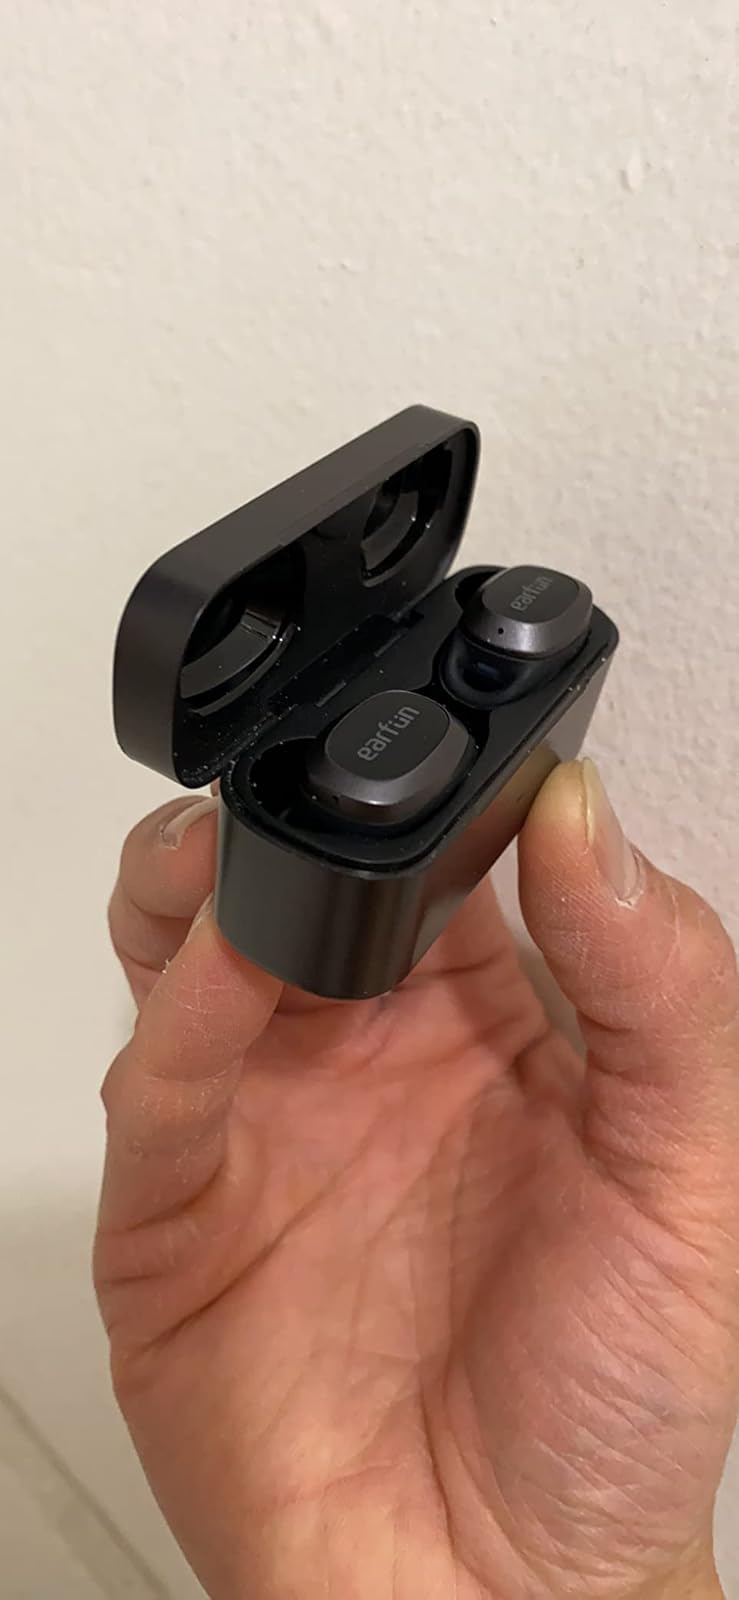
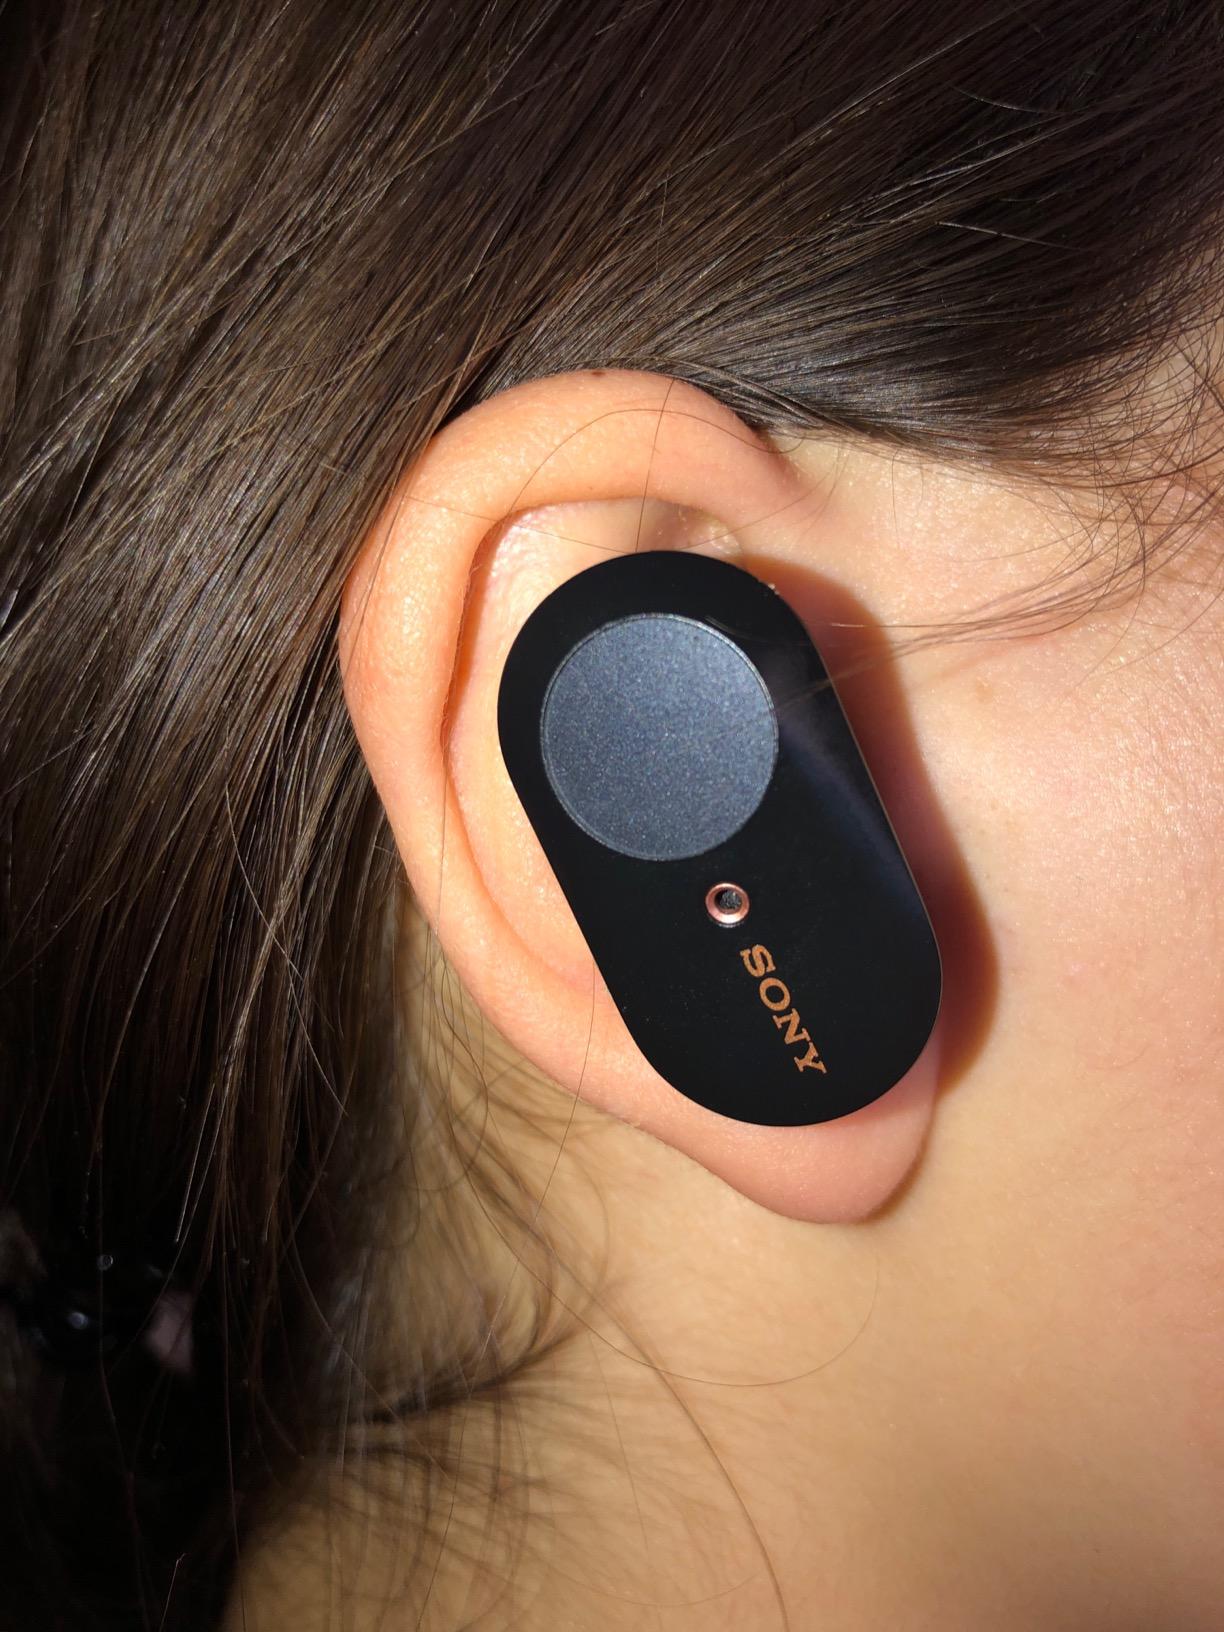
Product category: earbuds
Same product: no